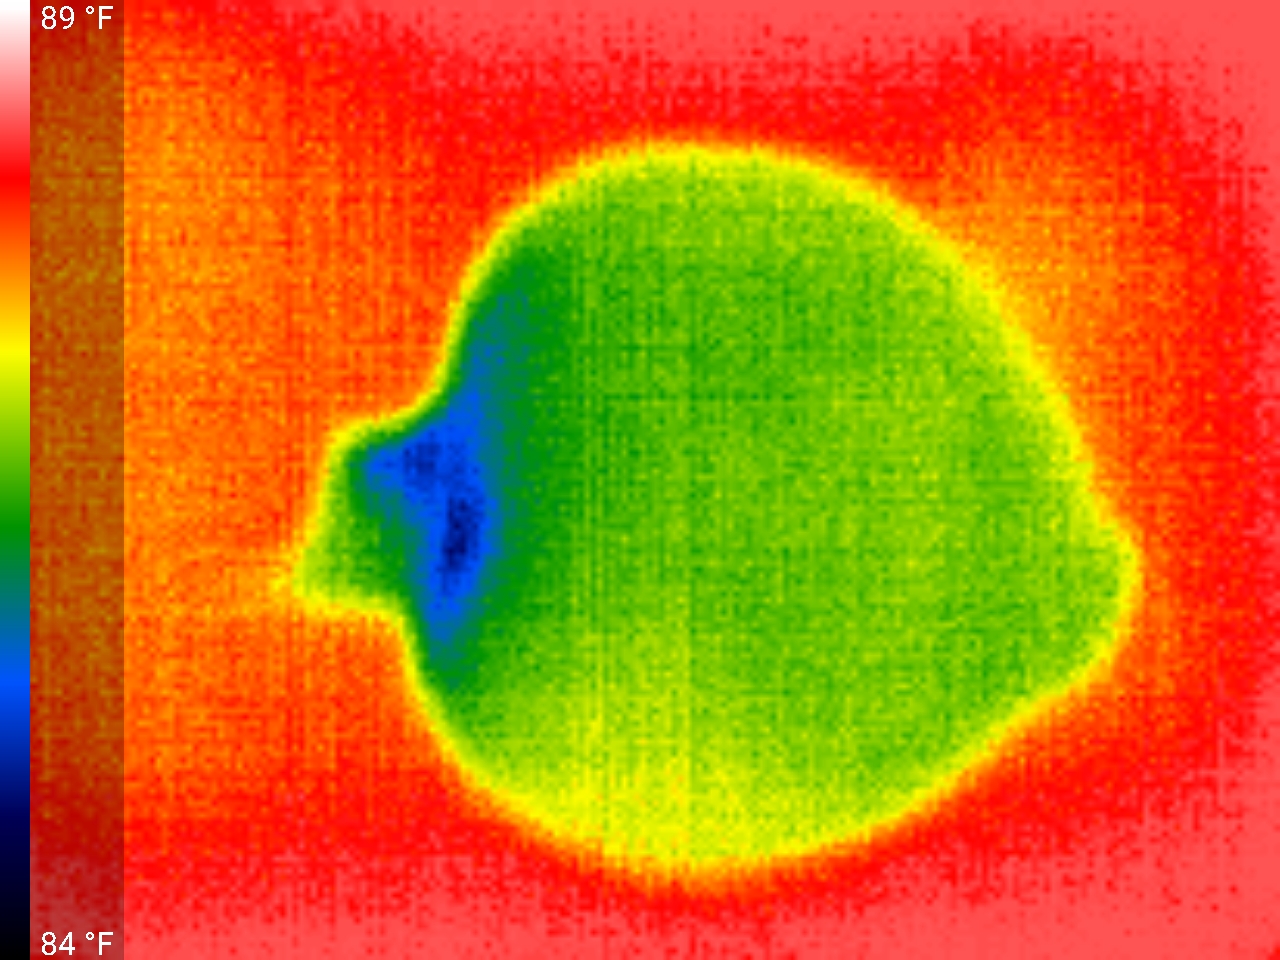
Label: Minor Defect